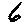
Label: 6